Robert Eyre

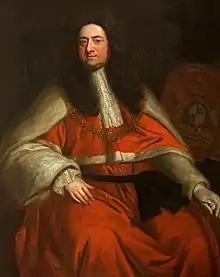
Sir Robert Eyre

Sir Robert Eyre (166628 December 1735) was an English lawyer and Whig politician who sat in the English and British House of Commons from 1698 to 1710. He served as Solicitor-General and then as a judge, and ultimately as Chief Justice of the Common Pleas.